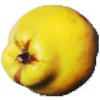
Label: quince